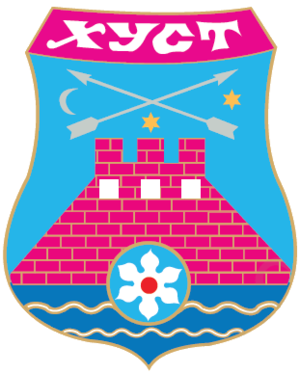
Khoust est une ville de l'oblast de Transcarpatie, en Ukraine, et le centre administratif du raïon de Khoust. Sa population s'élevait à 28 448 habitants en 2016.